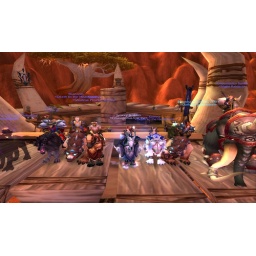
look at all those mounts :D. I'm in the middle with my blue horse Vlad.